Scotland in the early modern period

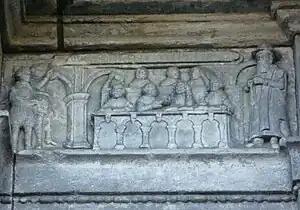
Carving of a seventeenth-century classroom with a dominie and scholars from George Heriot's School, Edinburgh

In the sixteenth century, parliament usually met in Stirling Castle or the Old Tolbooth, Edinburgh, which was rebuilt on the orders of Mary Queen of Scots from 1561. Charles I ordered the construction of Parliament Hall, which was built between 1633 and 1639 and remained the parliament's home until it was dissolved in 1707. By the end of the Middle Ages the Parliament had evolved from the King's Council of Bishops and Earls into a 'colloquium' with a political and judicial role. The attendance of knights and freeholders had become important, and burgh commissioners joined them to form the Three Estates. It acquired significant powers over taxation, but it also had a strong influence over justice, foreign policy, war, and other legislation. Much of the legislative business of the Scottish parliament was carried out by a parliamentary committee known as the 'Lords of the Articles', which drafted legislation which was then presented to the full assembly to be confirmed. Like many continental assemblies the Scottish Parliament was being called less frequently by the early sixteenth century and might have been dispensed with by the crown had it not been for the series of minorities and regencies that dominated from 1513.